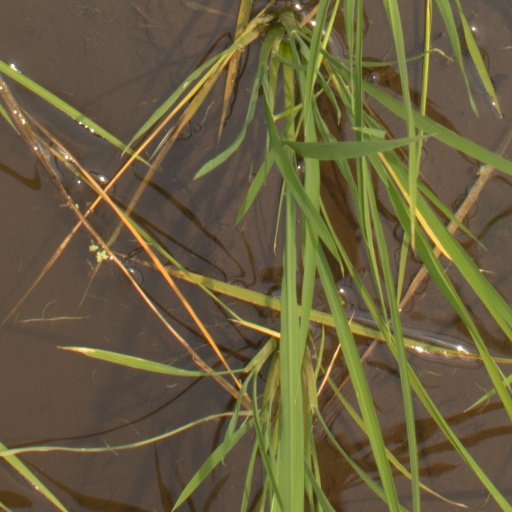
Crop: rice